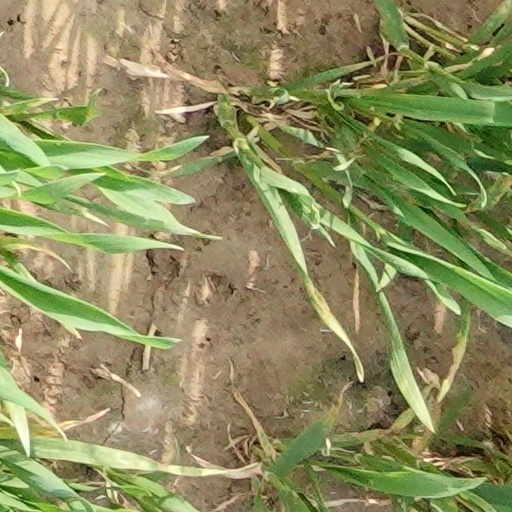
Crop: wheat